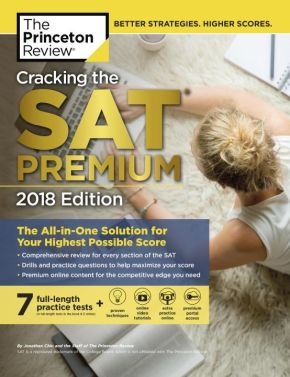
Cracking the SAT Premium Edition with 7 Practice Tests, 2018: The All-in-One Solution for Your Highest Possible Score (College Test Preparation) *Very Good*
Very Good: Scratch and dent. Cover may have wear, dings, tears, other damage, or be missing dust jacket. Publisher: Princeton Review ISBN: 9780451487605 Type: Paperback THE ALL-IN-ONE SOLUTION FOR YOUR HIGHEST POSSIBLE SCORE
Brand: Princeton Review
Category: Business & Industrial > Science & Laboratory > Laboratory Supplies > Test Tube Racks